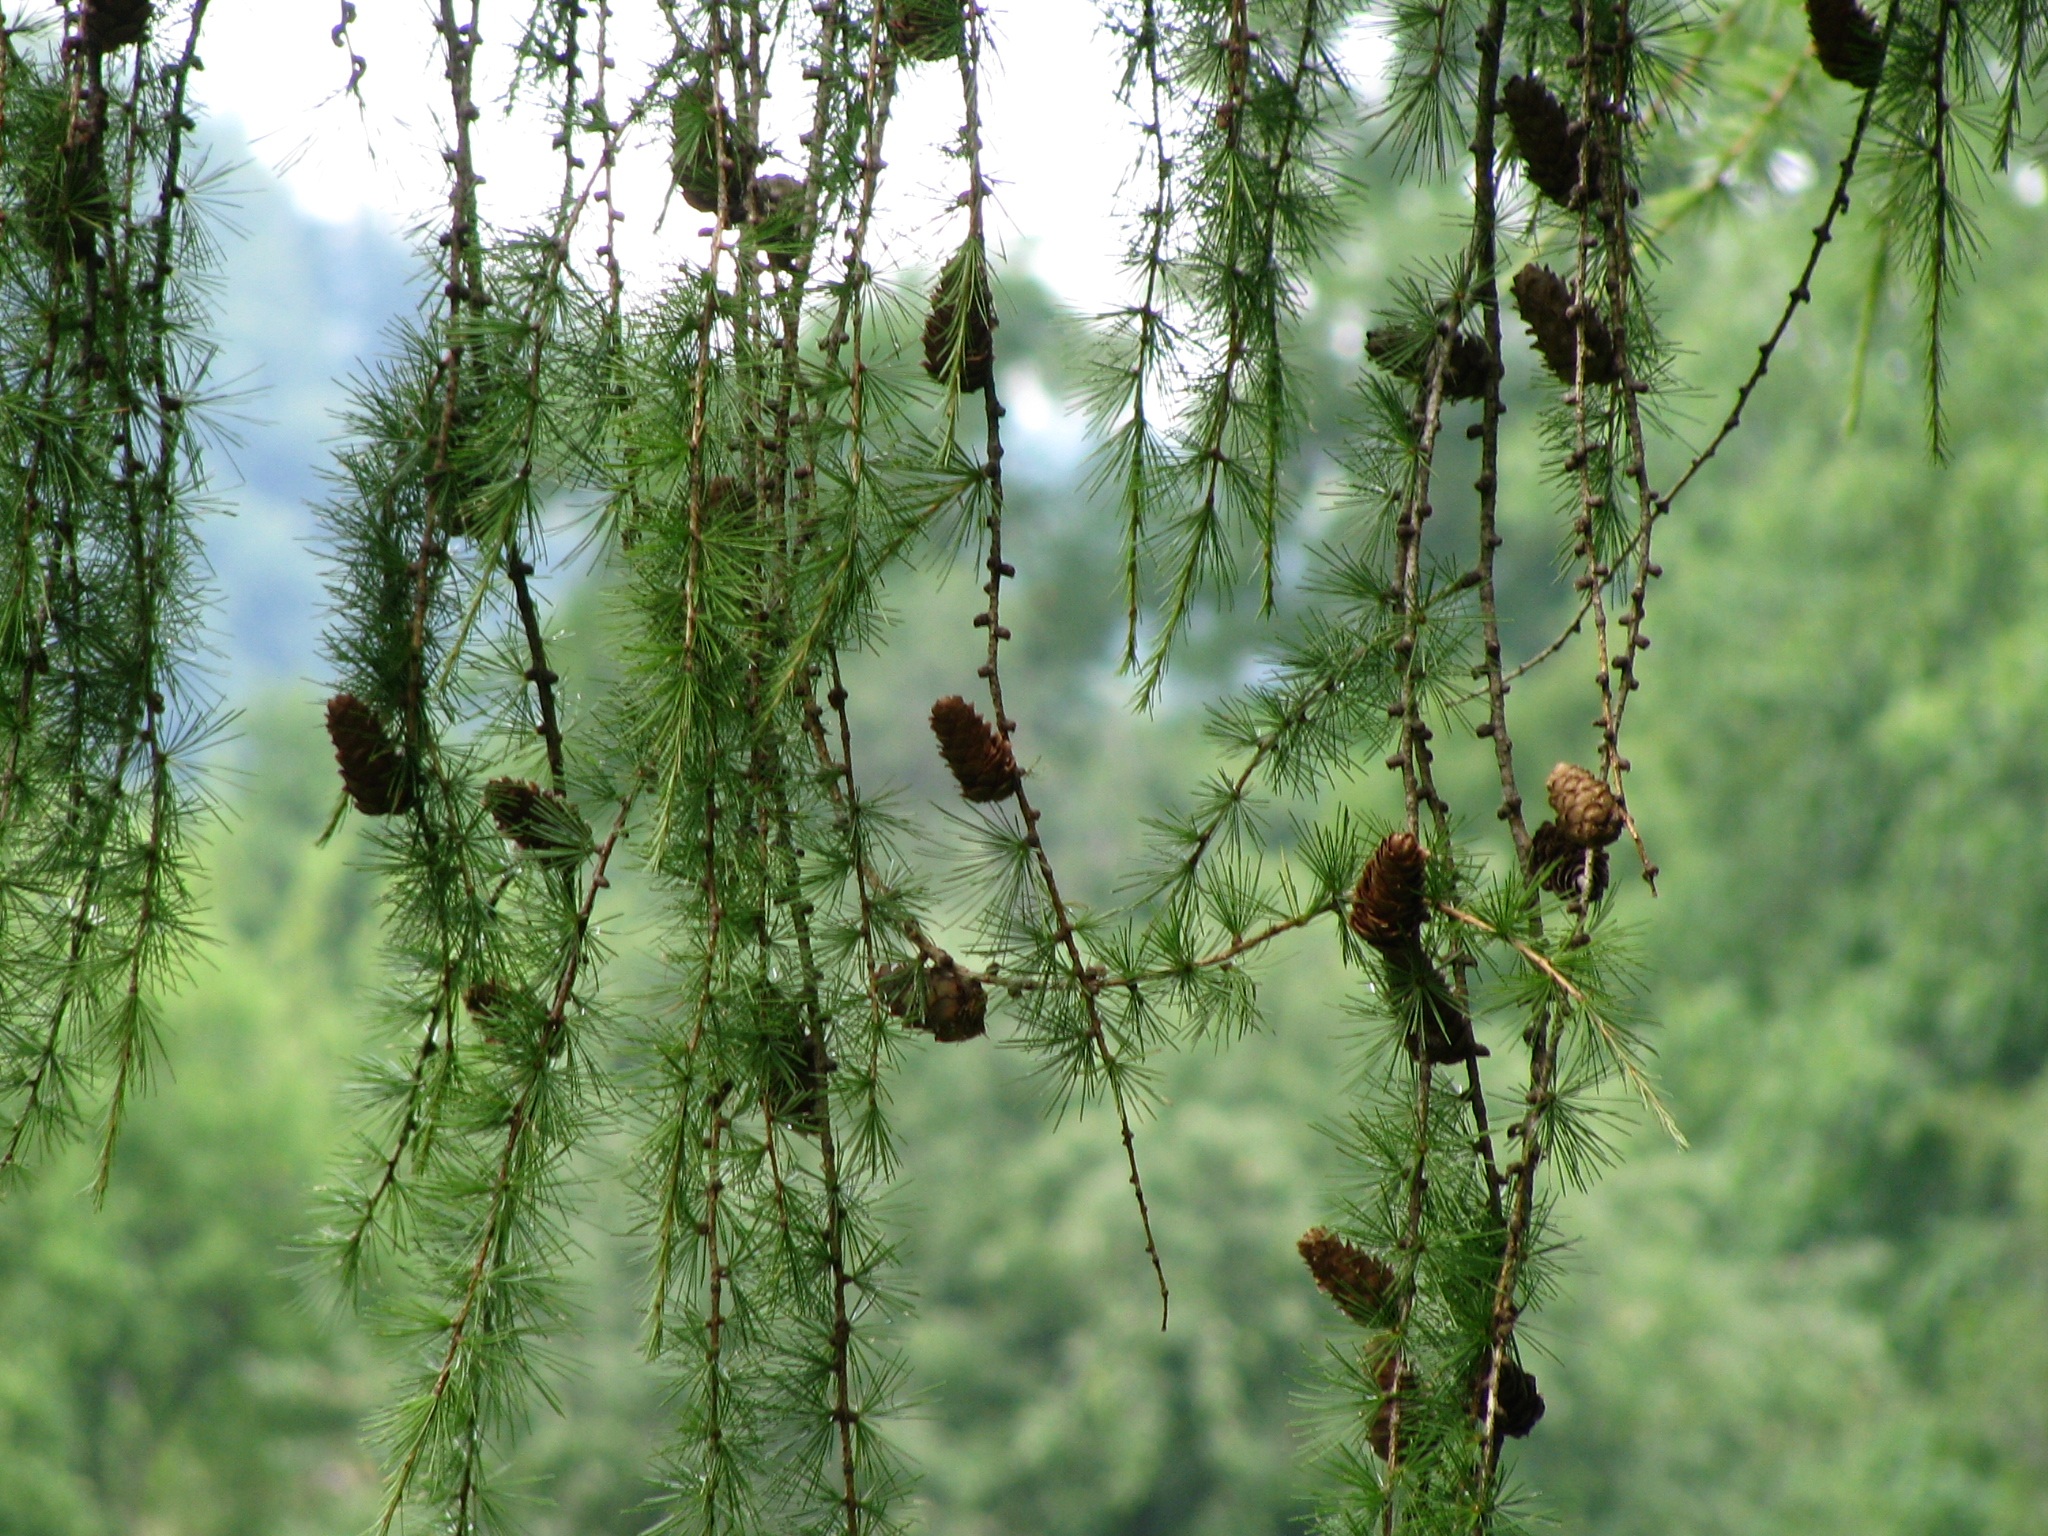
tree, forest, branch, plant, leaf, wildlife, green, jungle, birch, botany, fir, flora, conifer, spruce, rainforest, deciduous, cones, woodland, habitat, larch, ecosystem, pine cones, flowering plant, pine branch, biome, fir branch, conifer cones, natural environment, woody plant, temperate coniferous forest, land plant